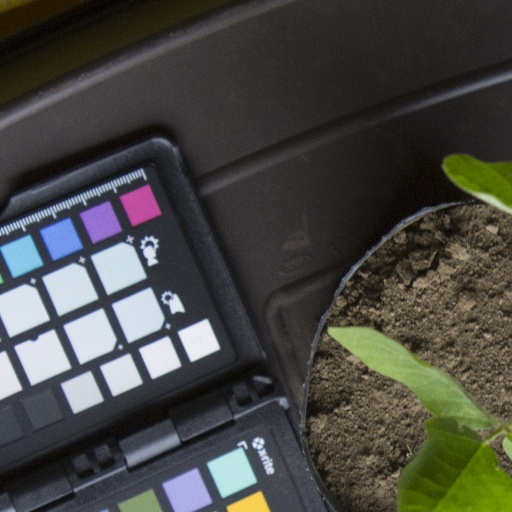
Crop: soybean